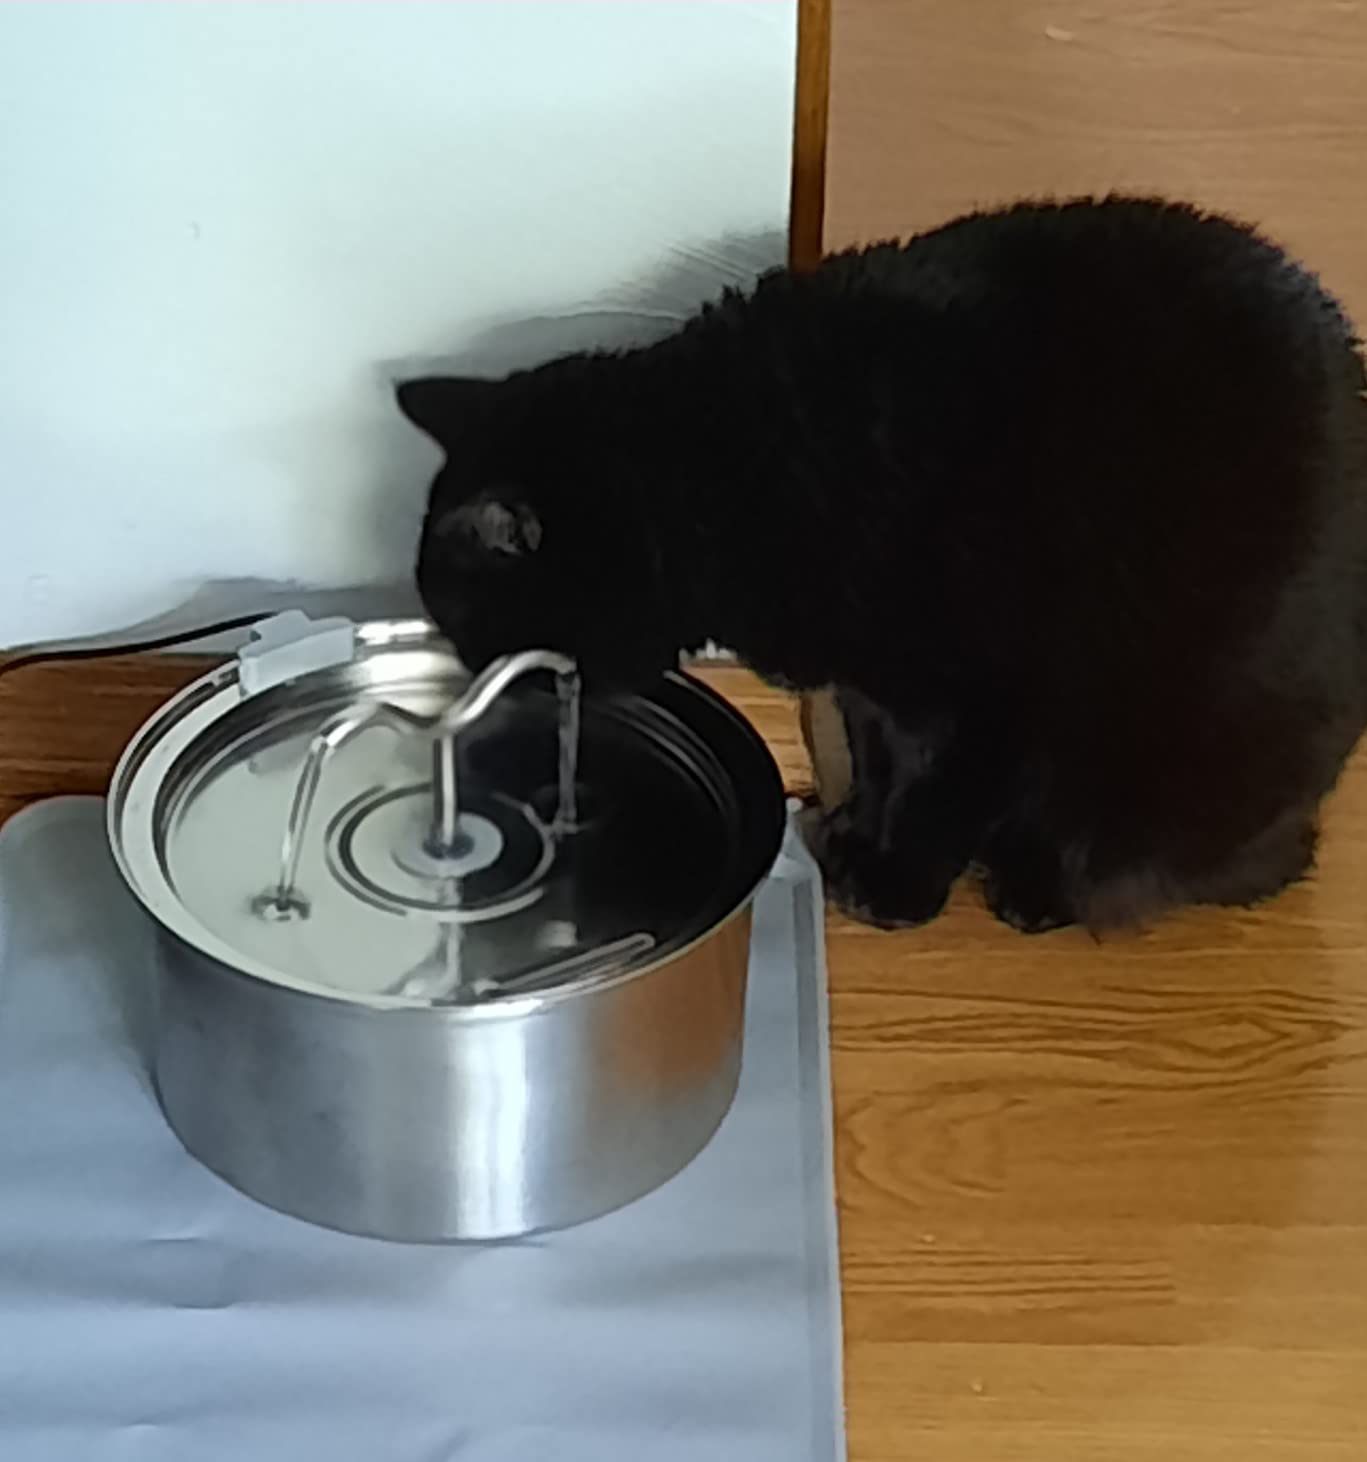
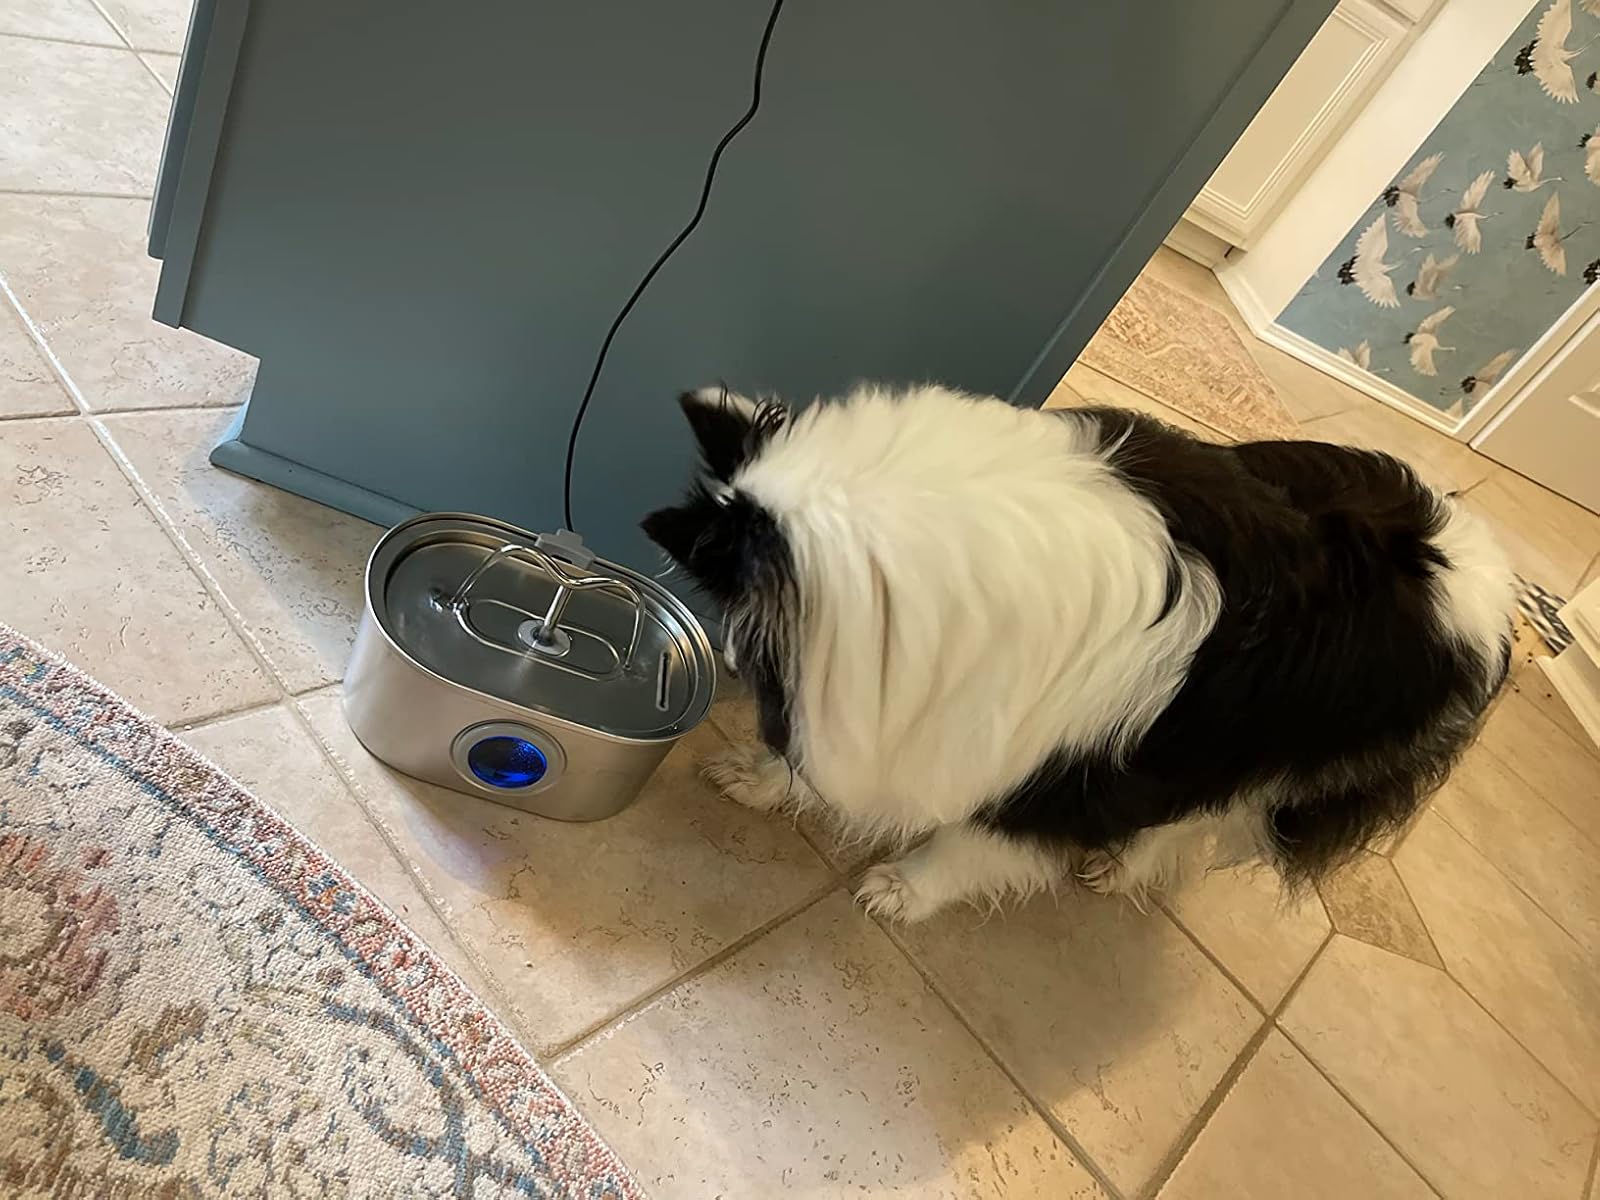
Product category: items_bowl
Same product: no